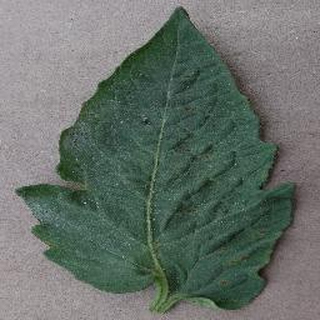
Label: tomato_bacterial_spot